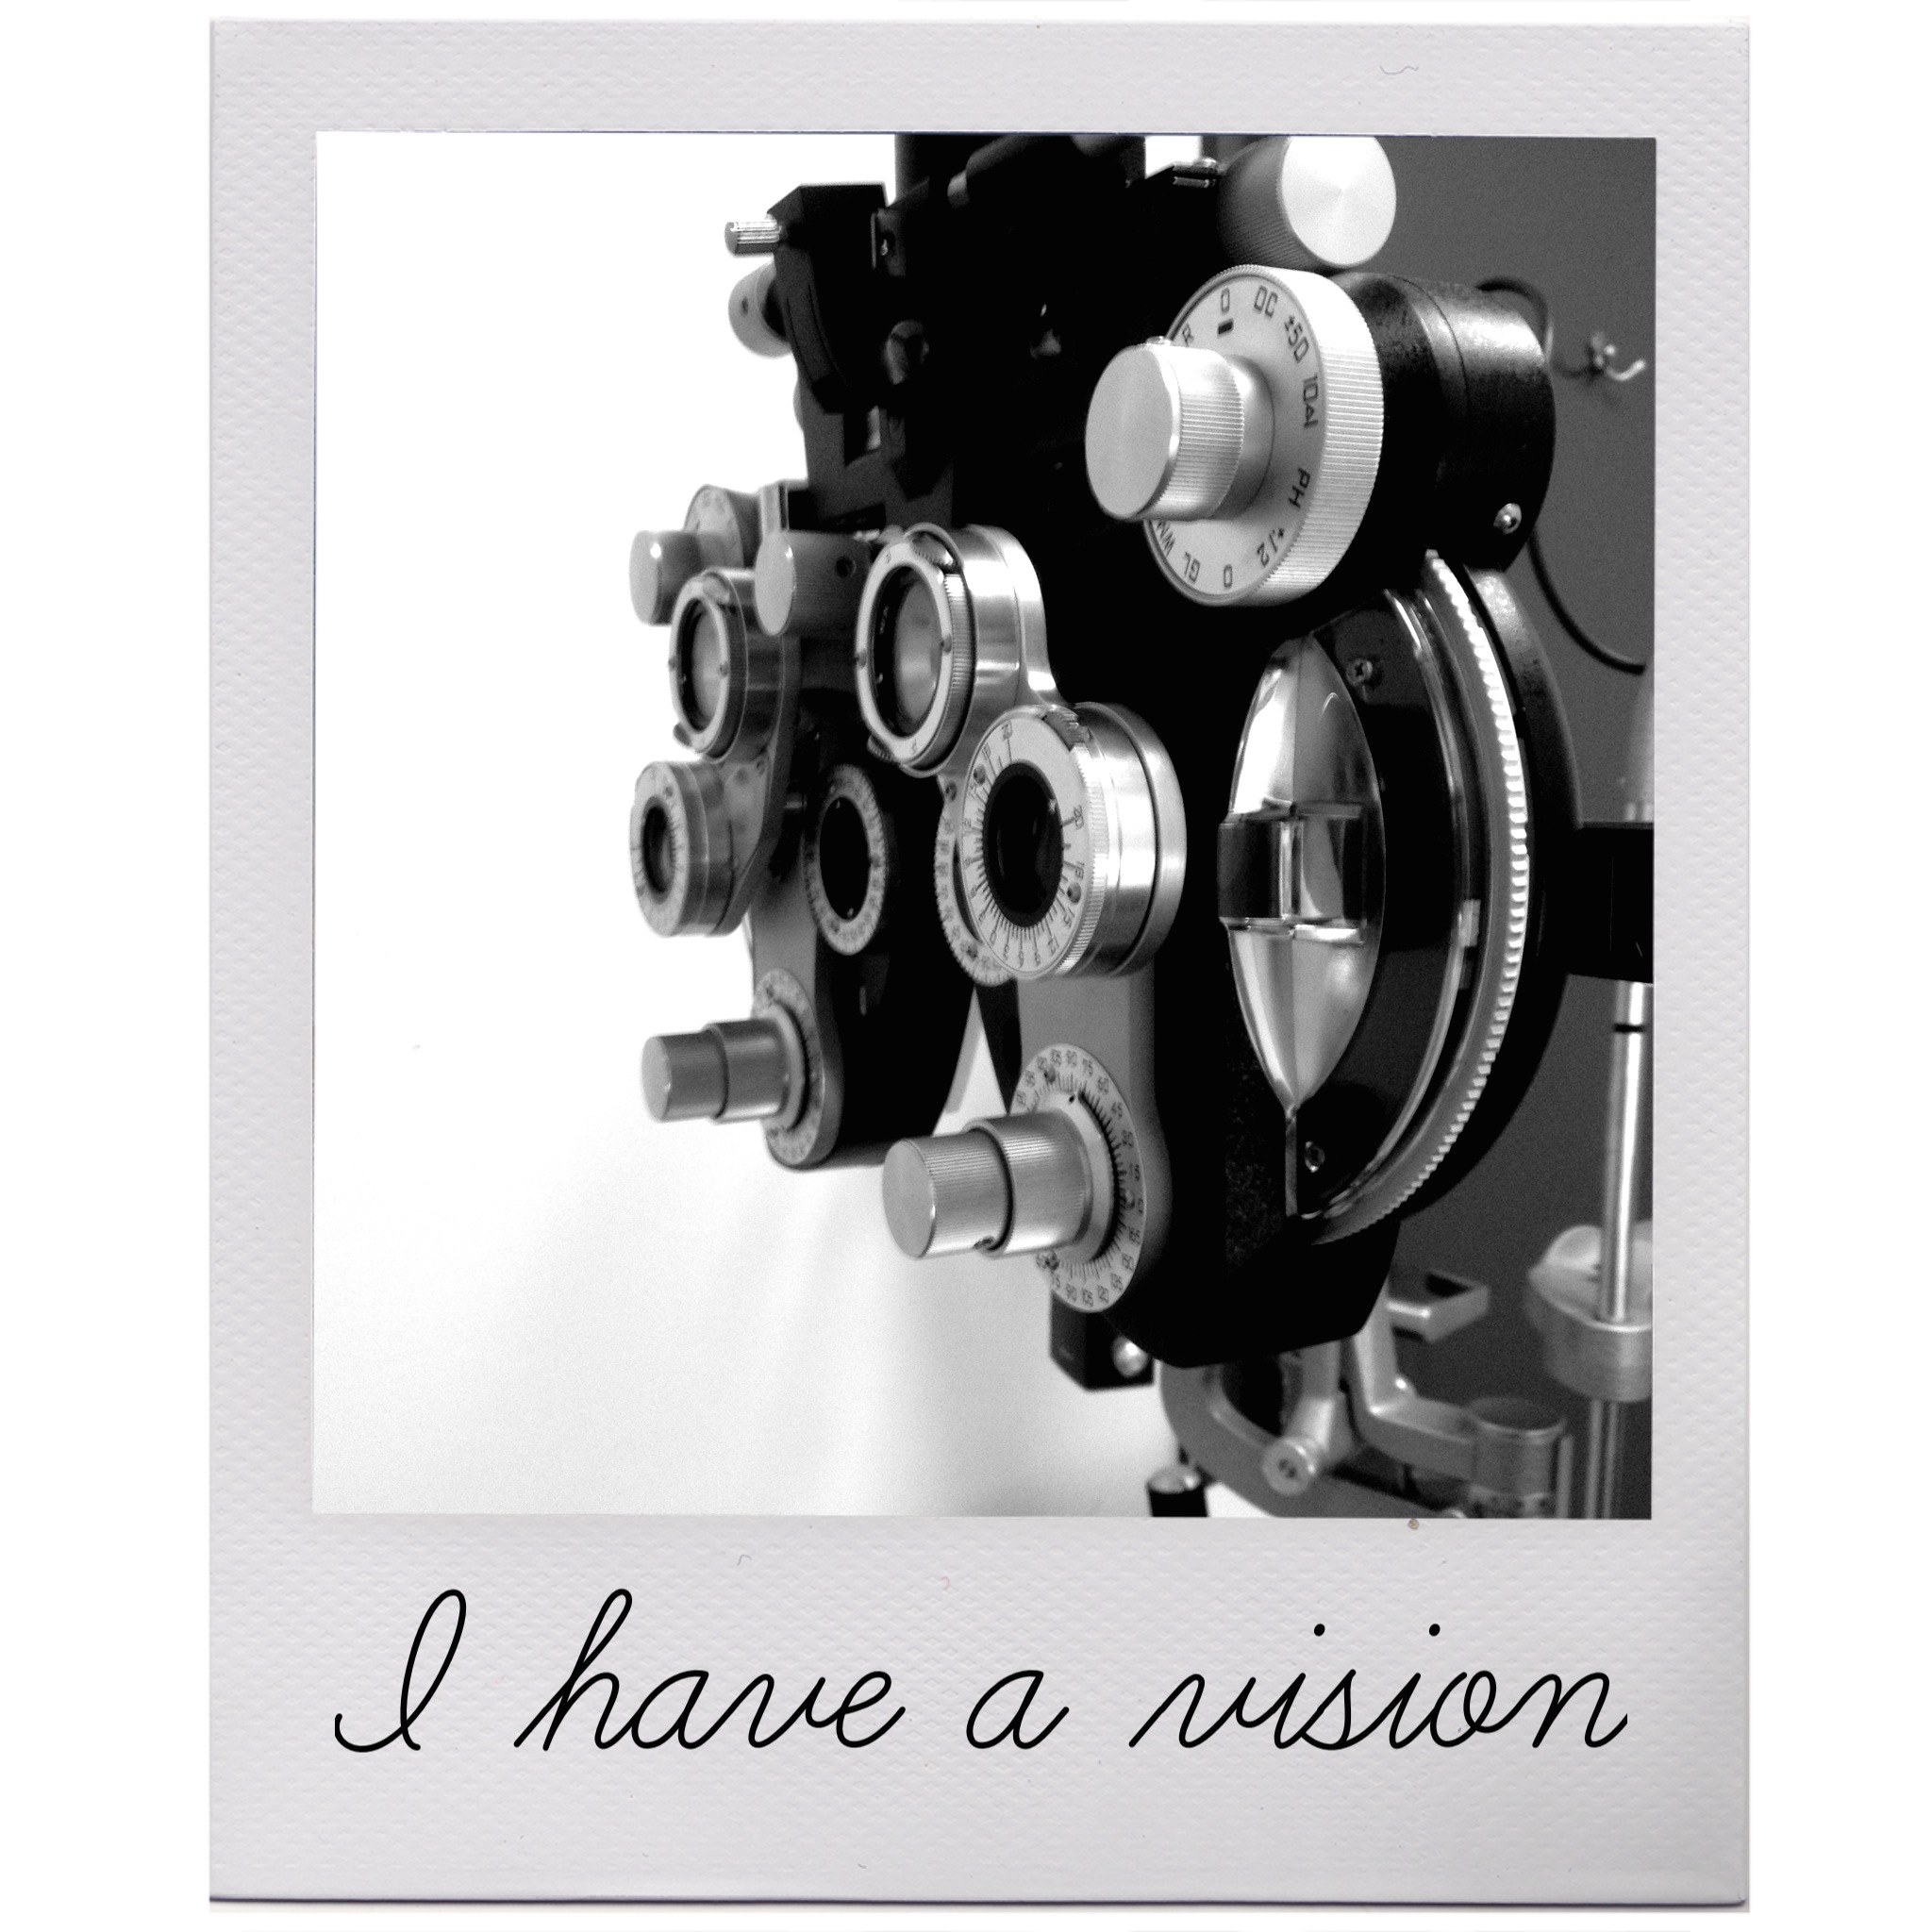
iphone, product, font, bw, blackandwhite, eyes, eye, vision, piclab, specialist, exam, ophthalmologist, checkup, eyedoctor